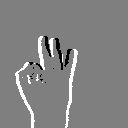
ASL letter: f